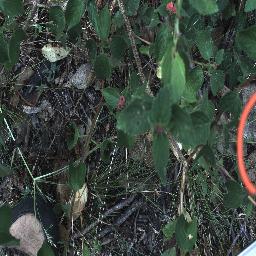
Label: lantana